Anitha Bondestam

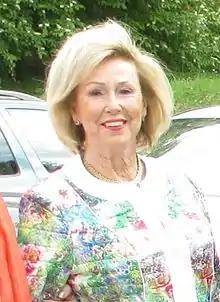
Anitha Bondestam in 2016

Anitha Bondestam (born 1941) is a German-born Swedish jurist who served as the minister of communications (Transport) in the Ullsten Cabinet in the period 1978–1979. She also held several official positions.